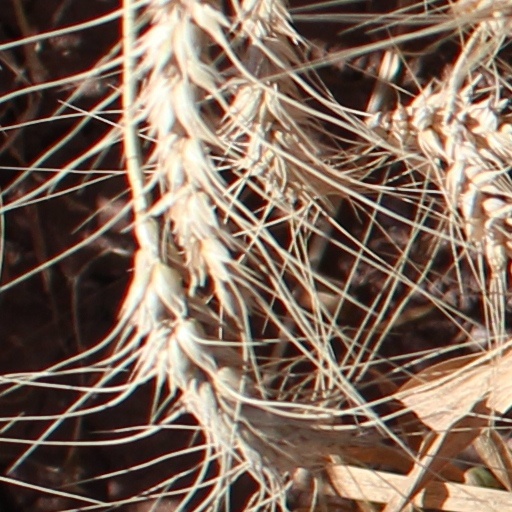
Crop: wheat